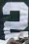
Number: 2